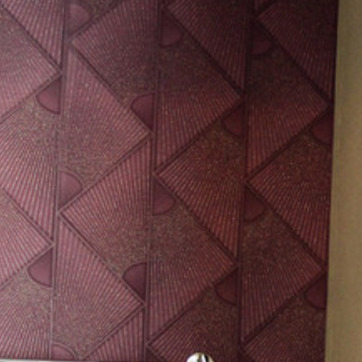
Material: wallpaper